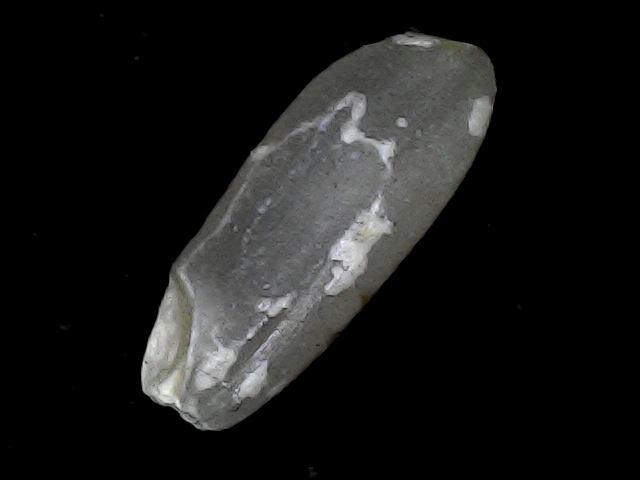
Rice variety: BD93